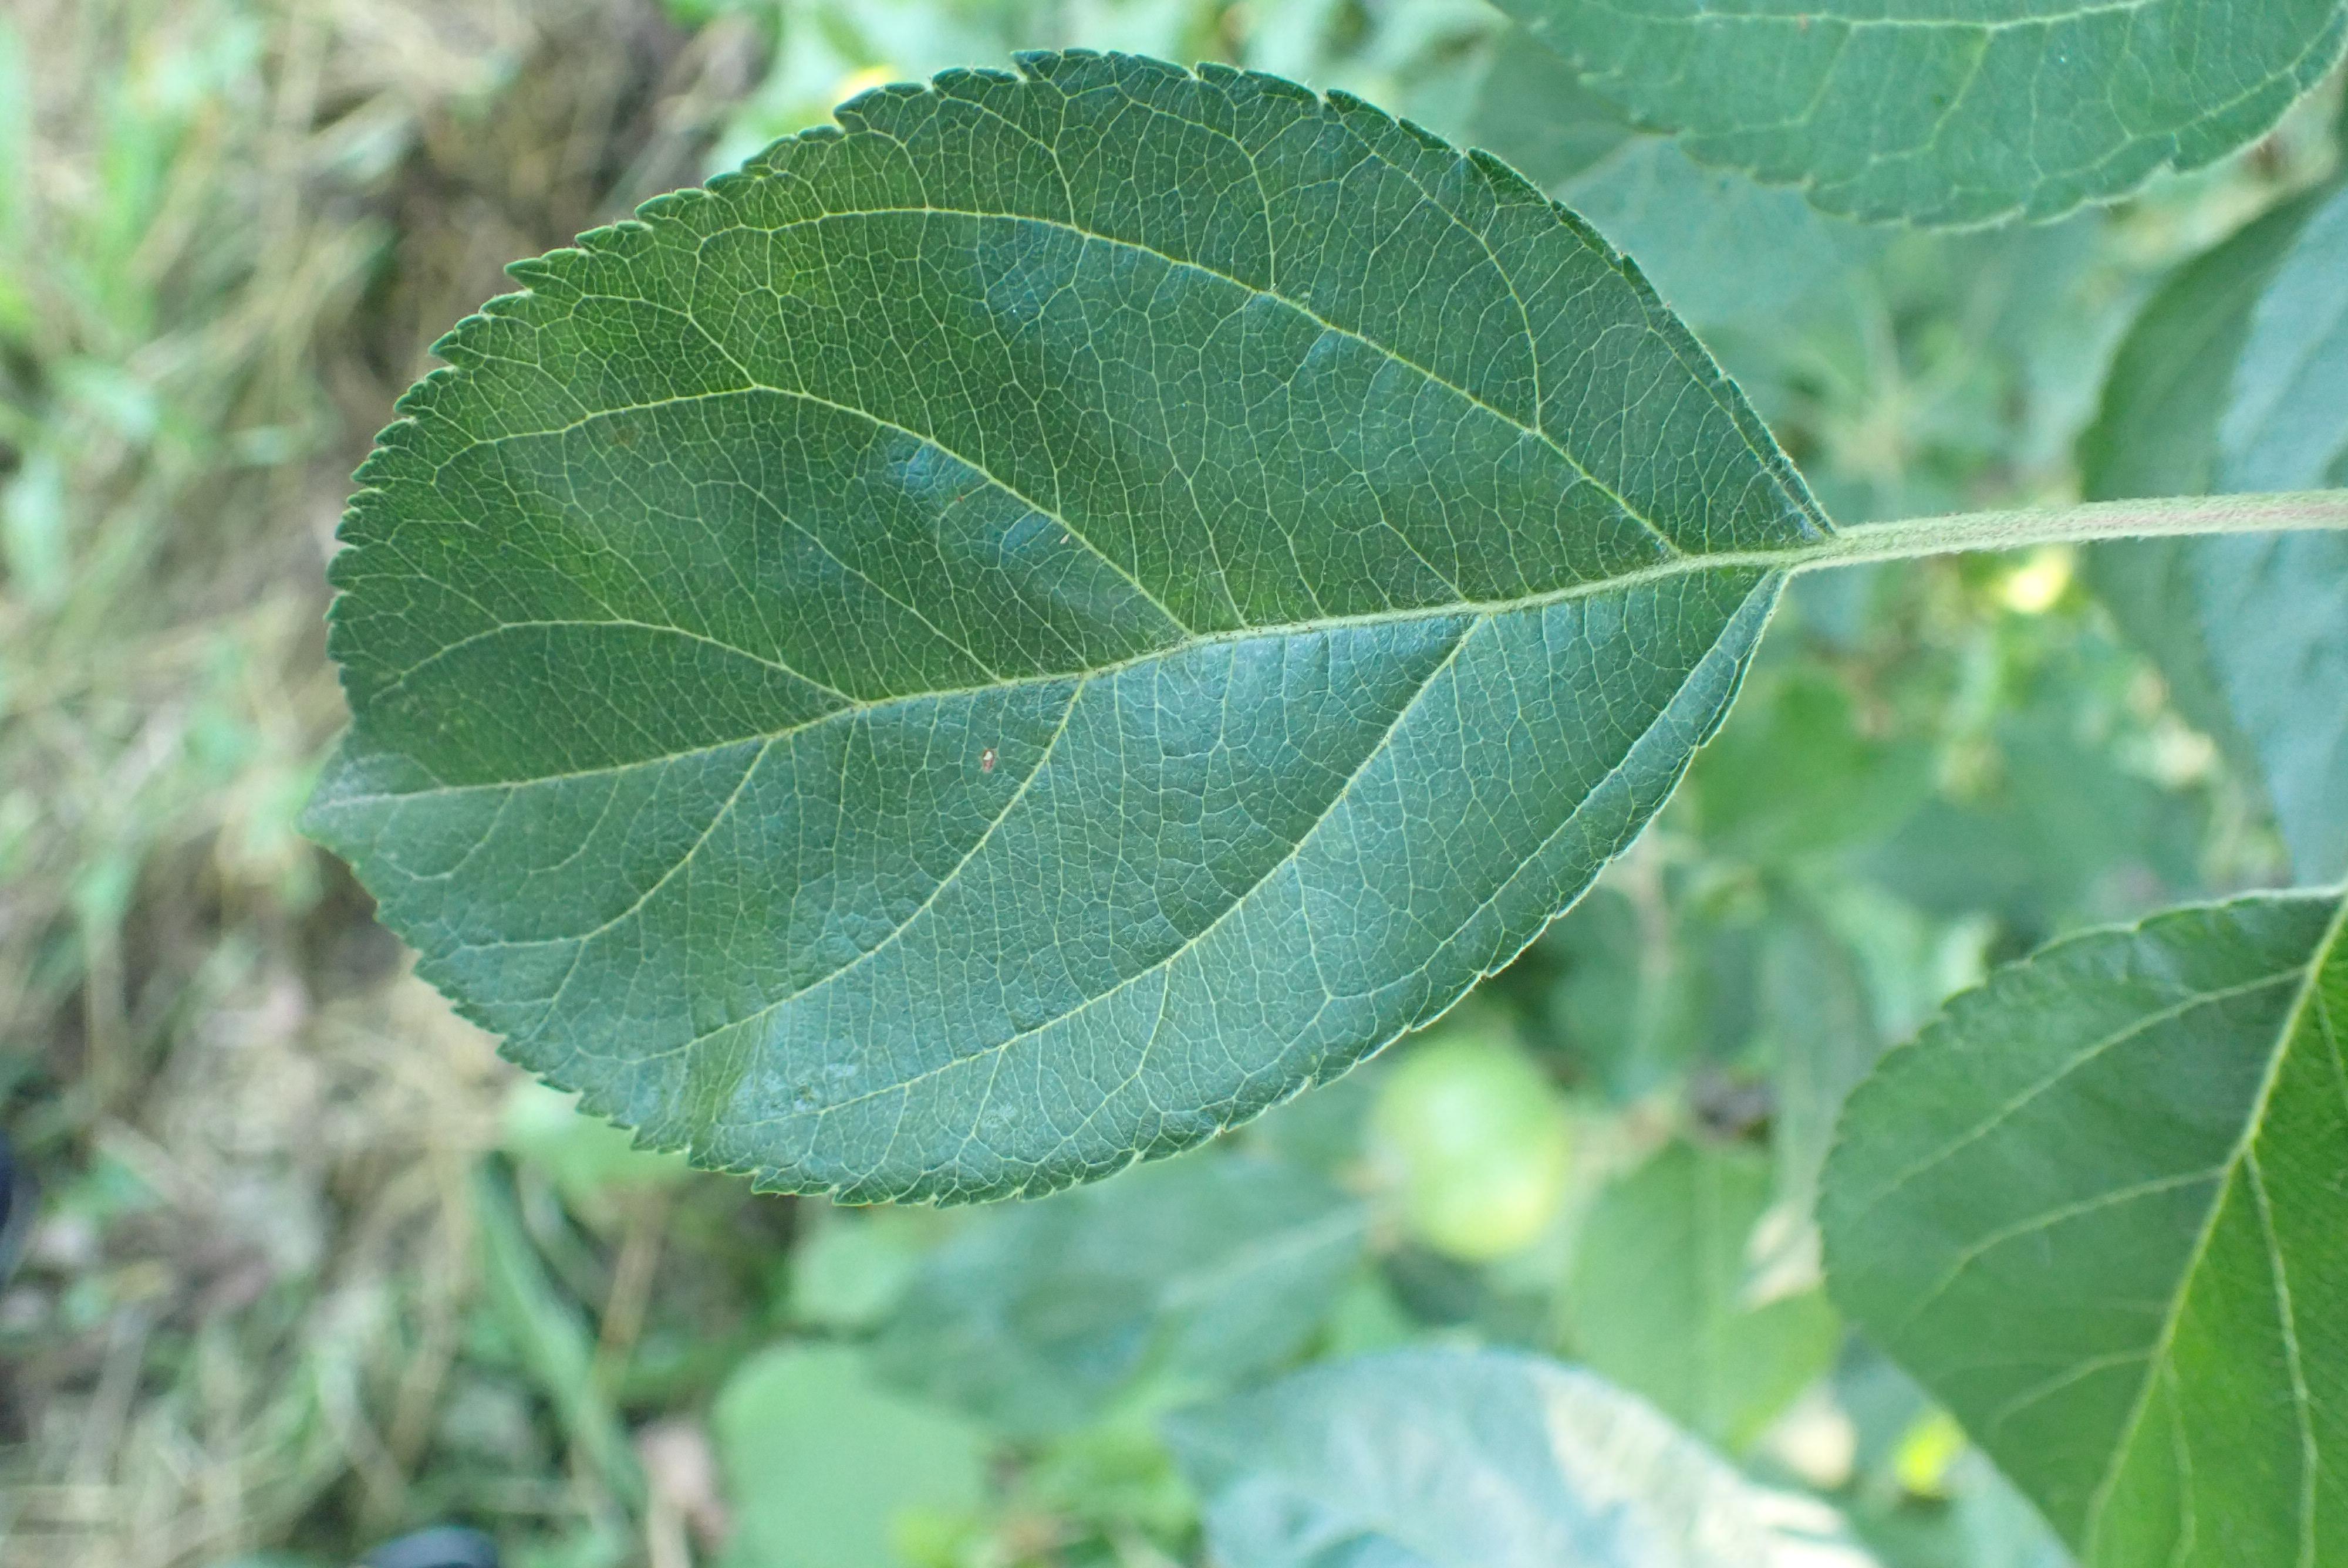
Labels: healthy